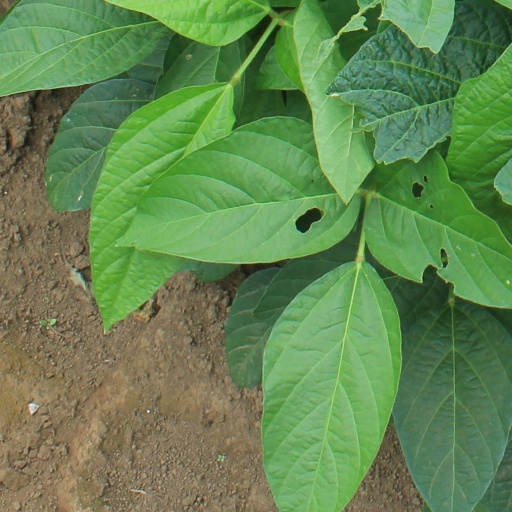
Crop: soybean